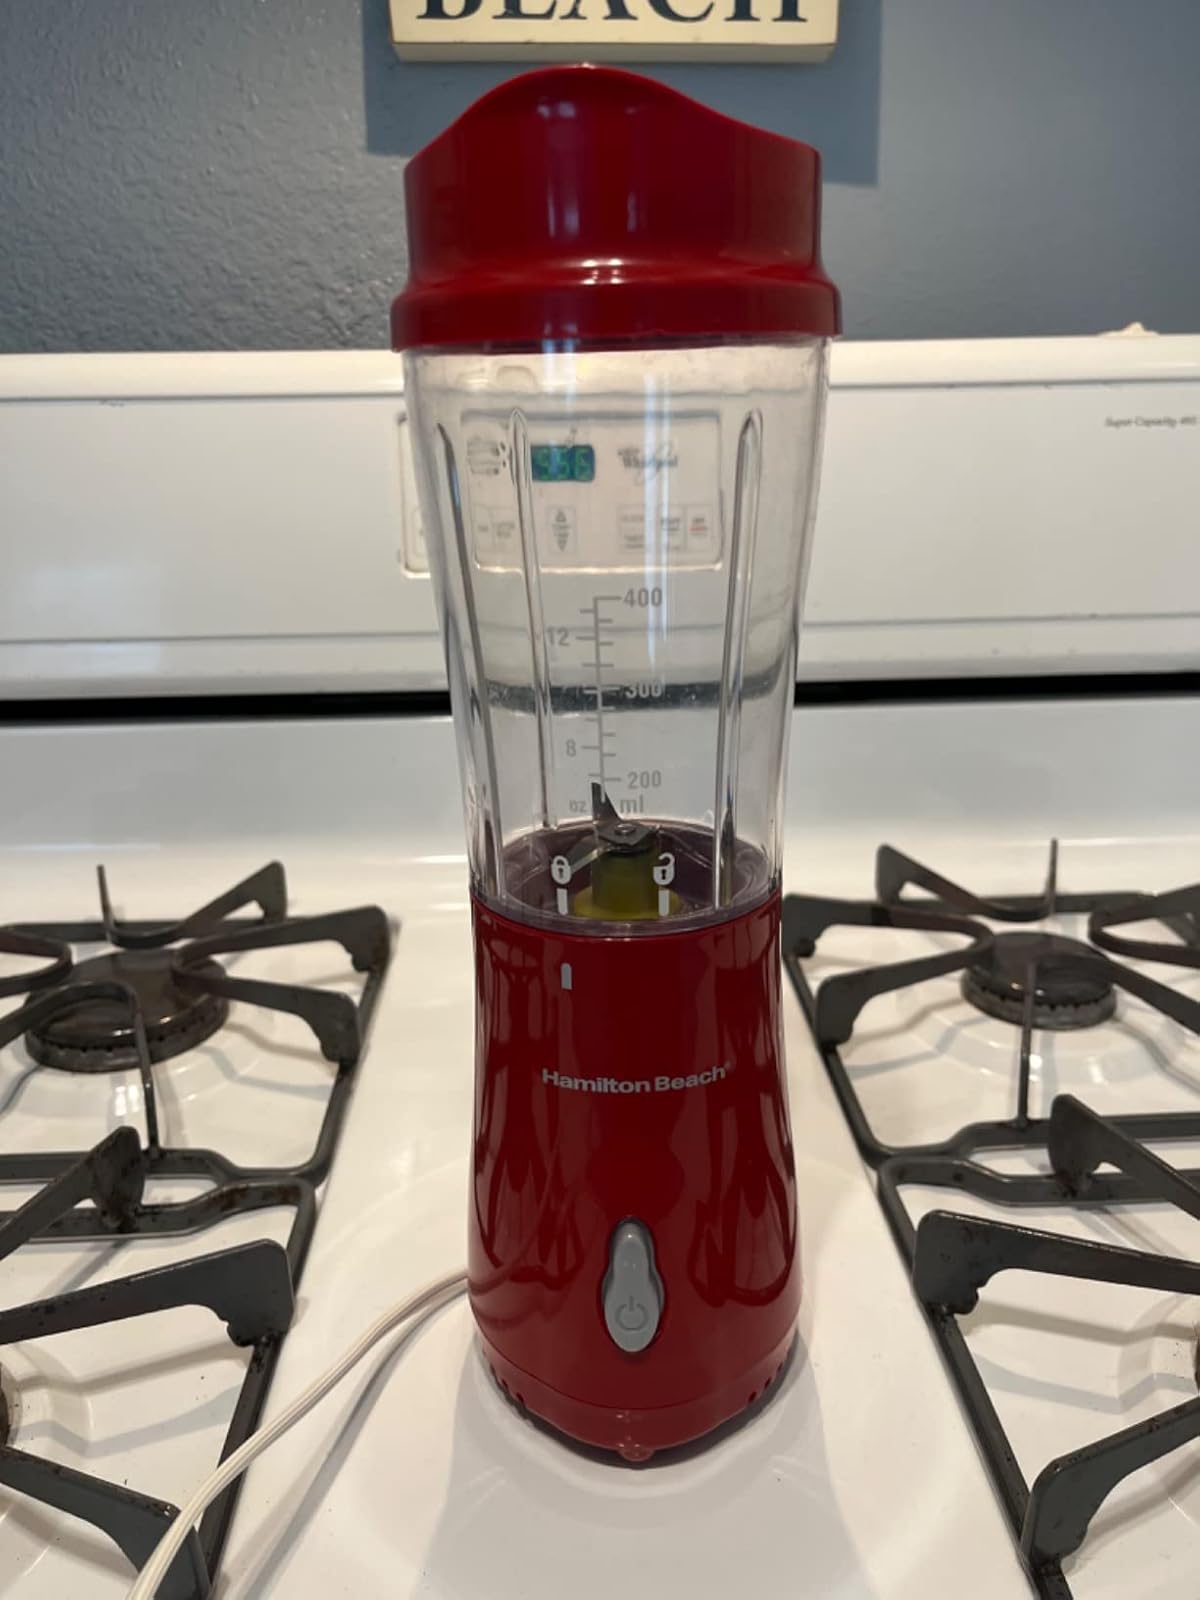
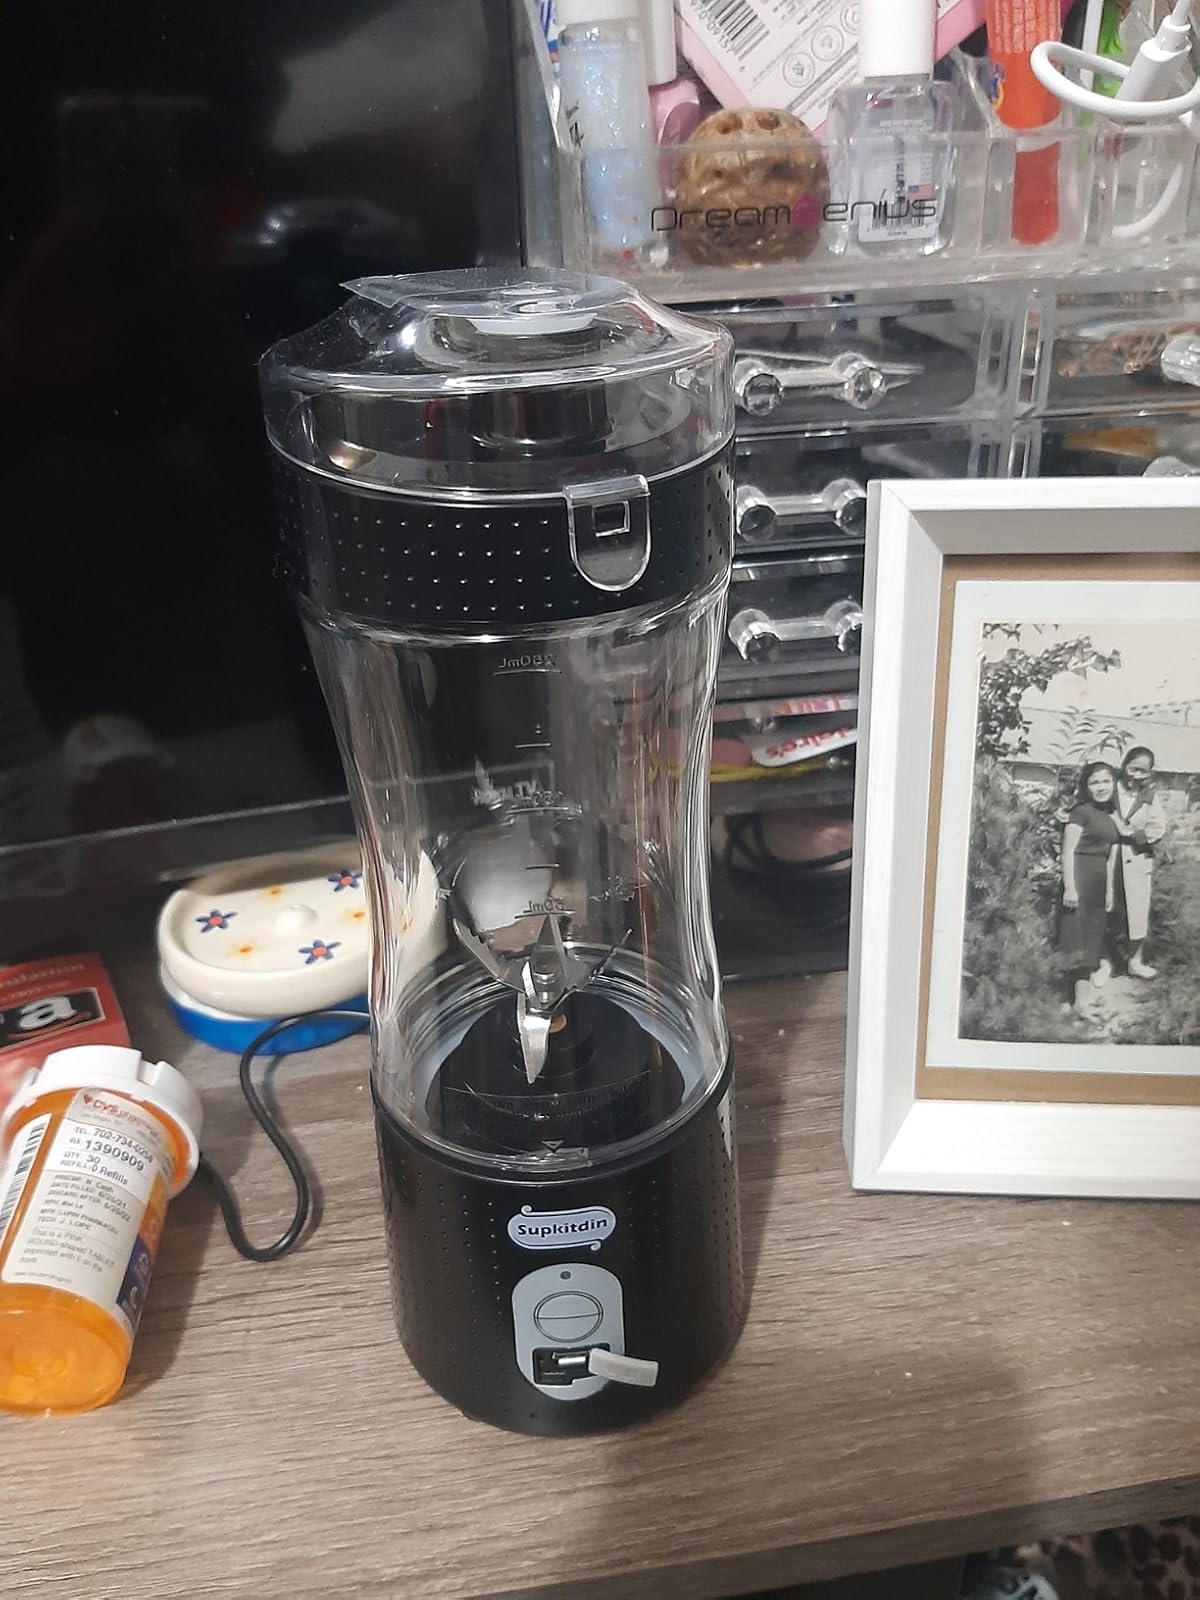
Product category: items_blender
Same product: no